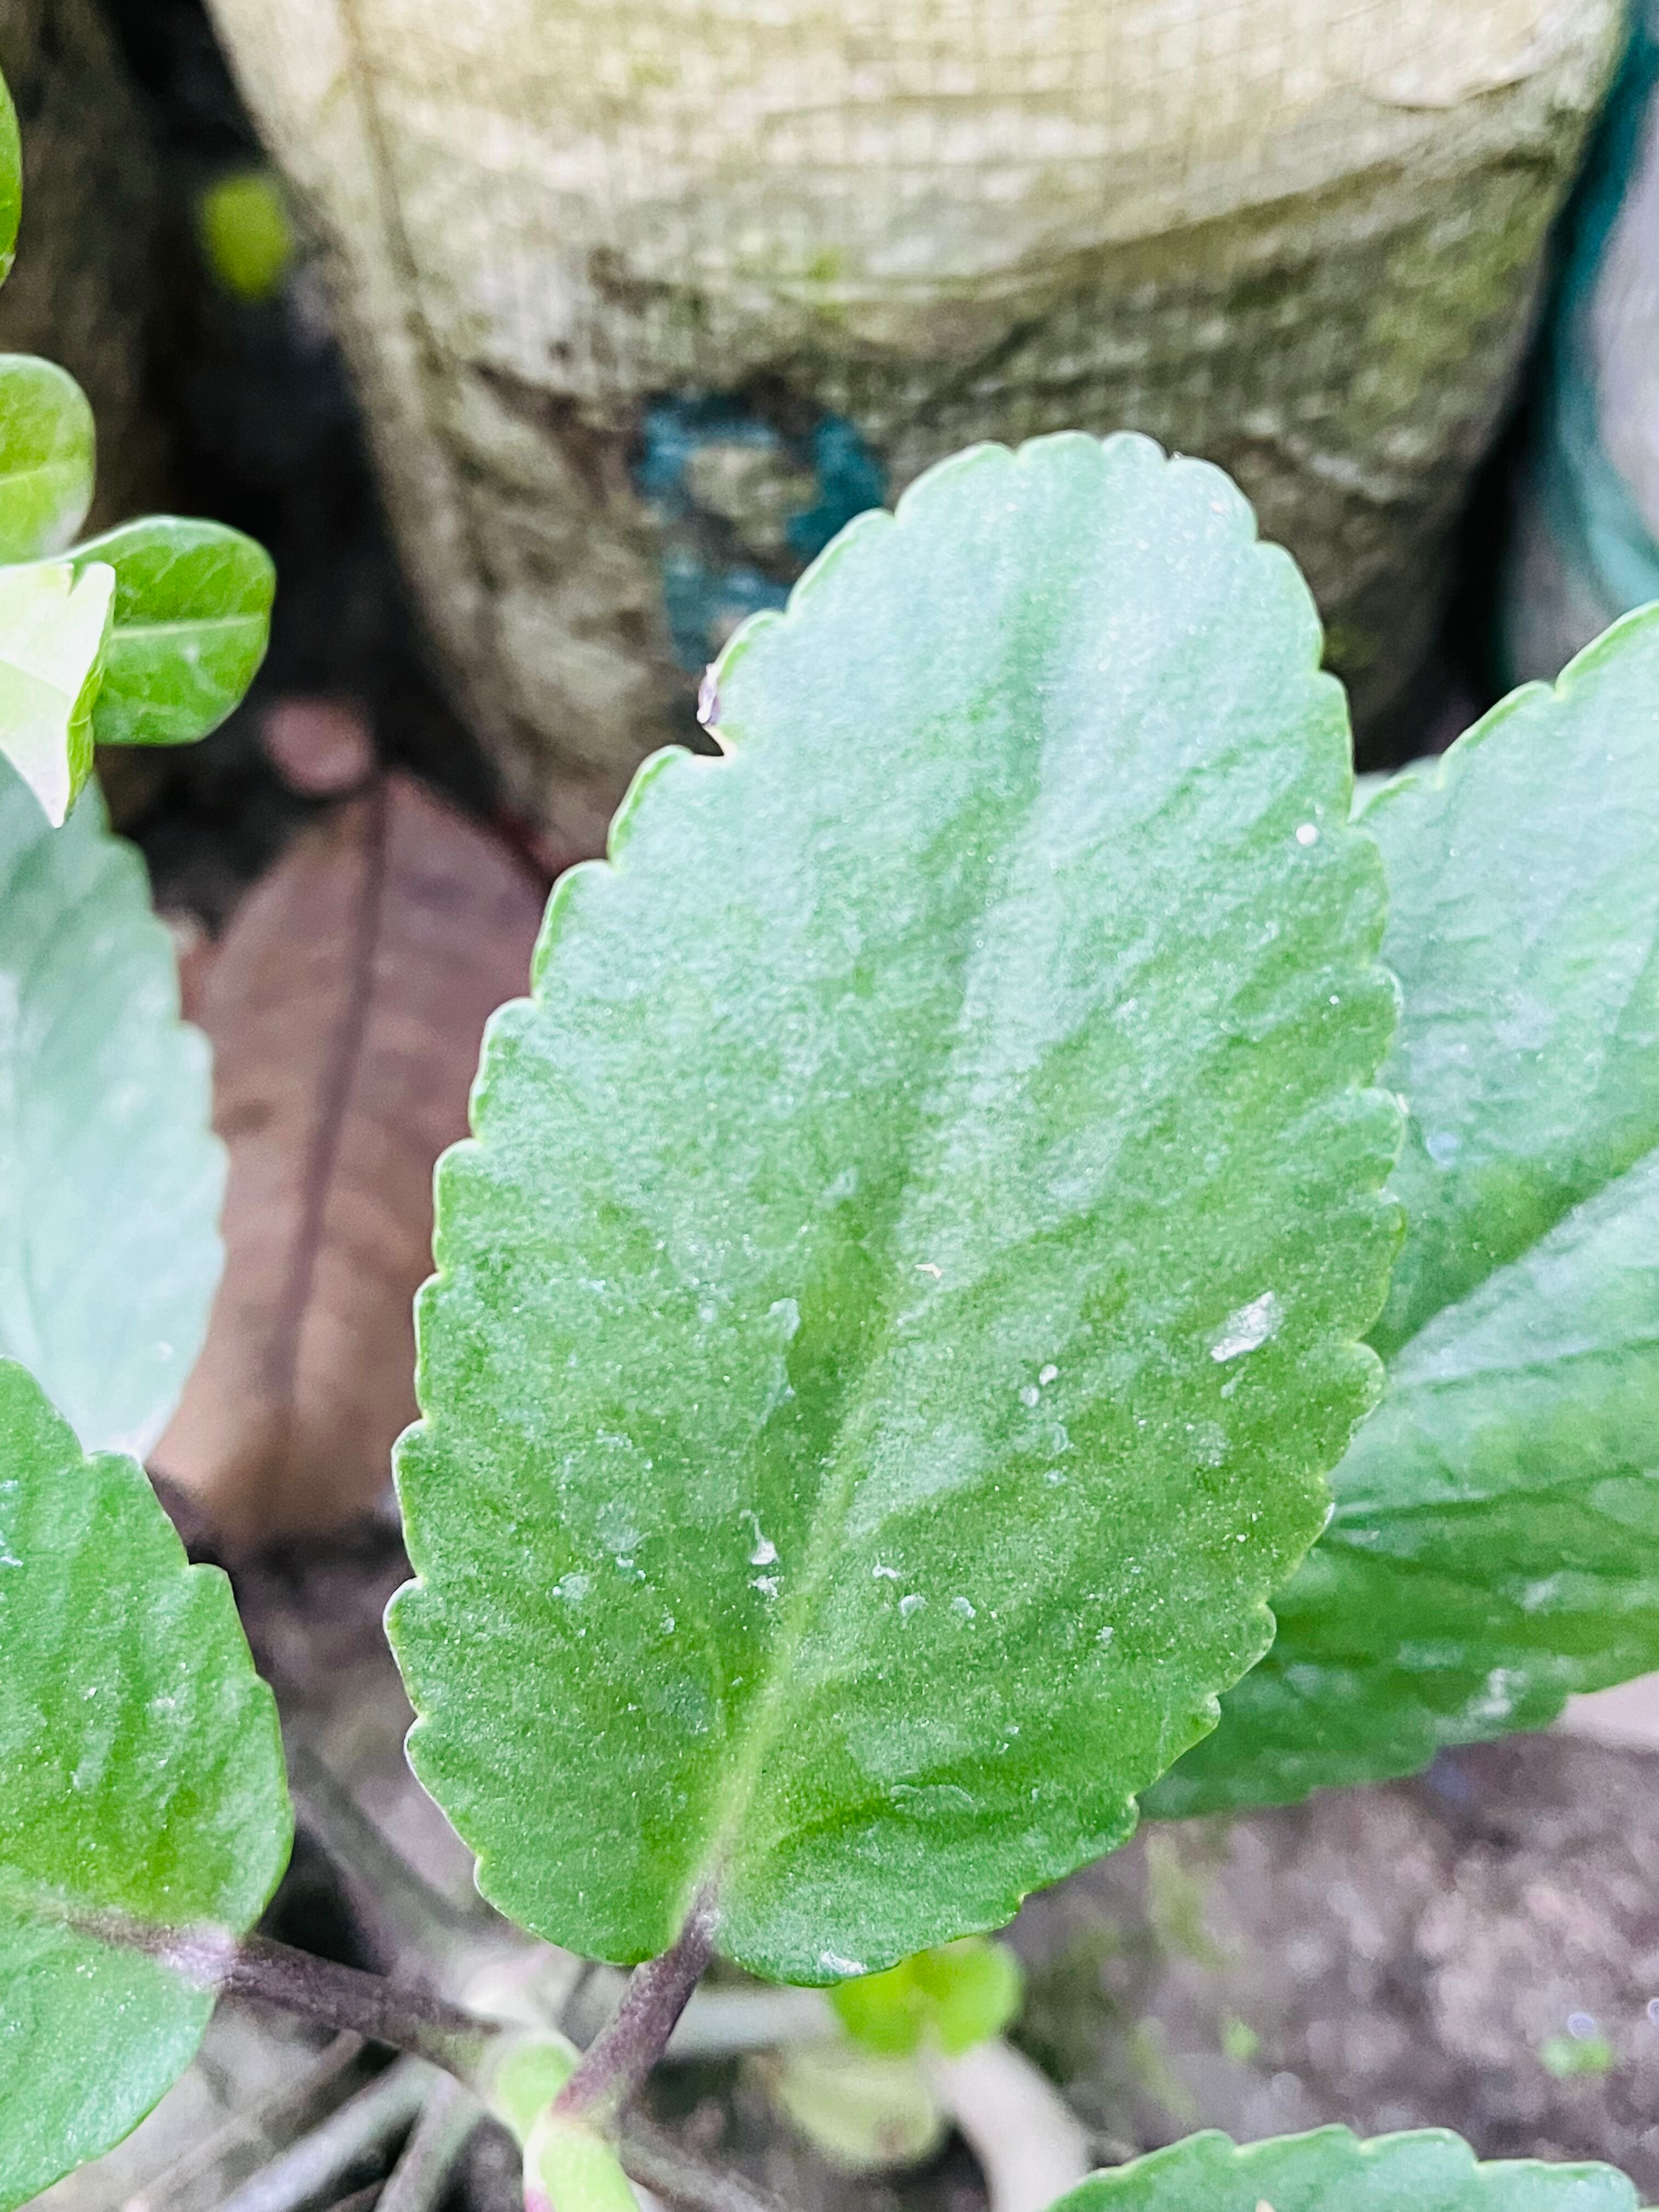
Plant species: kalanchoe-pinnata